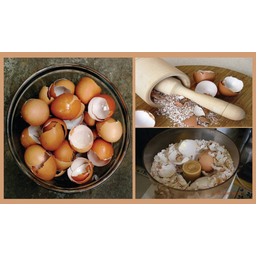
Label: eggshells